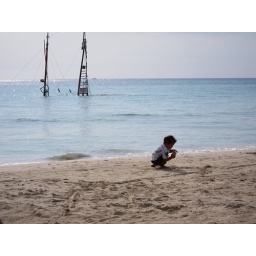
A boy playing in the sand after the wedding. At Beaches Negril, Jamaica.